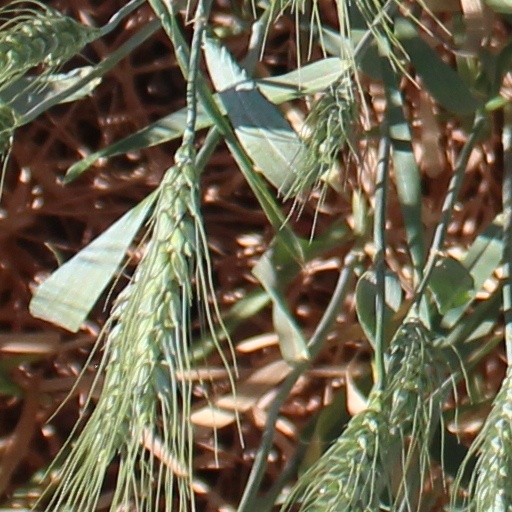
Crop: wheat